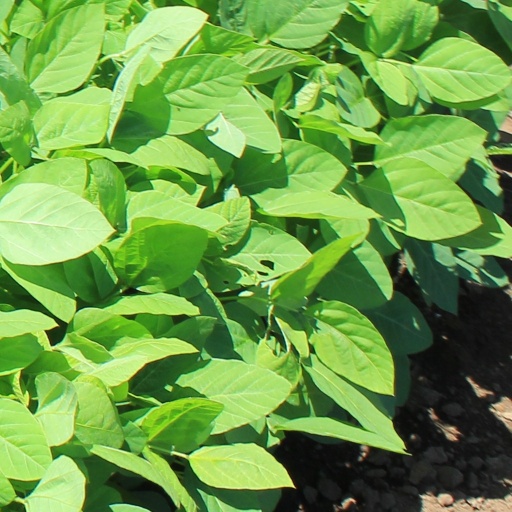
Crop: soybean